Formula One drivers from Germany

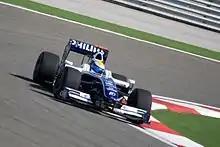
Rosberg driving for Williams at the 2009 Turkish Grand Prix

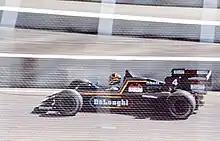
Stefan Bellof in a Tyrrell 012 at the 1984 Dallas Grand Prix

Stefan Bellof has been described as the "ultimate 'what-might-have-been' driver". He joined Formula One in 1984, the same year that saw Ayrton Senna join the sport. Senna's performance at the 1984 Monaco Grand Prix marked him out as an immensely talented driver, but Bellof's race had shown what potential the German had as well. Starting last on a very wet grid, Bellof quickly rose through the order, passing seven cars by the end of the first lap. He was in fourth place when the race was stopped due to safety concerns brought on by the weather. It would prove to be his best result in Formula One and, in 1985, Bellof died at the Circuit de Spa-Francorchamps while competing in the World Sportscar Championship. Former teammate Martin Brundle later said of Bellof "as it is with Ayrton, the good ones are taken from us far too young".